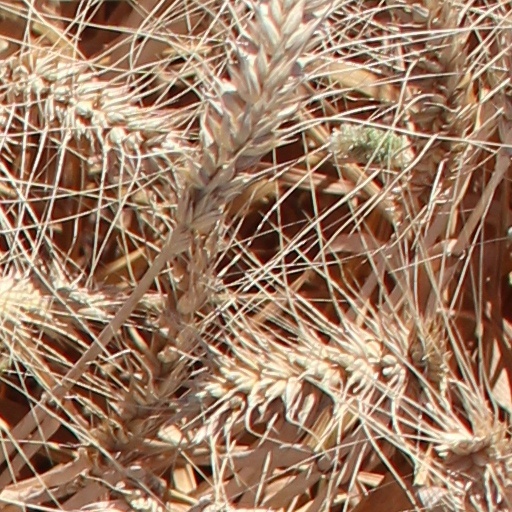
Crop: wheat